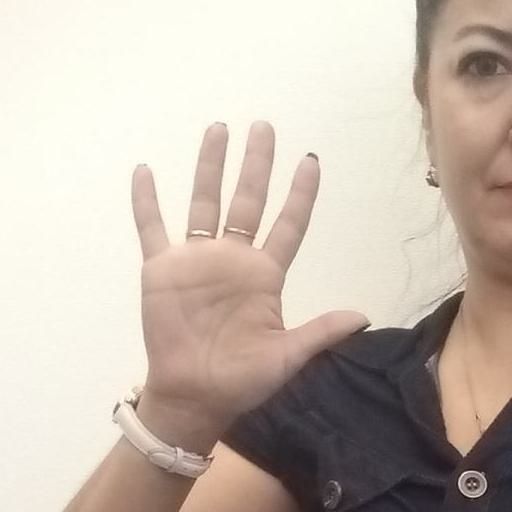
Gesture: palm